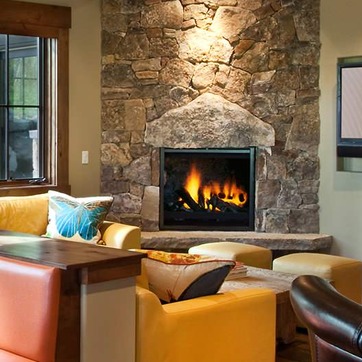
Material: other